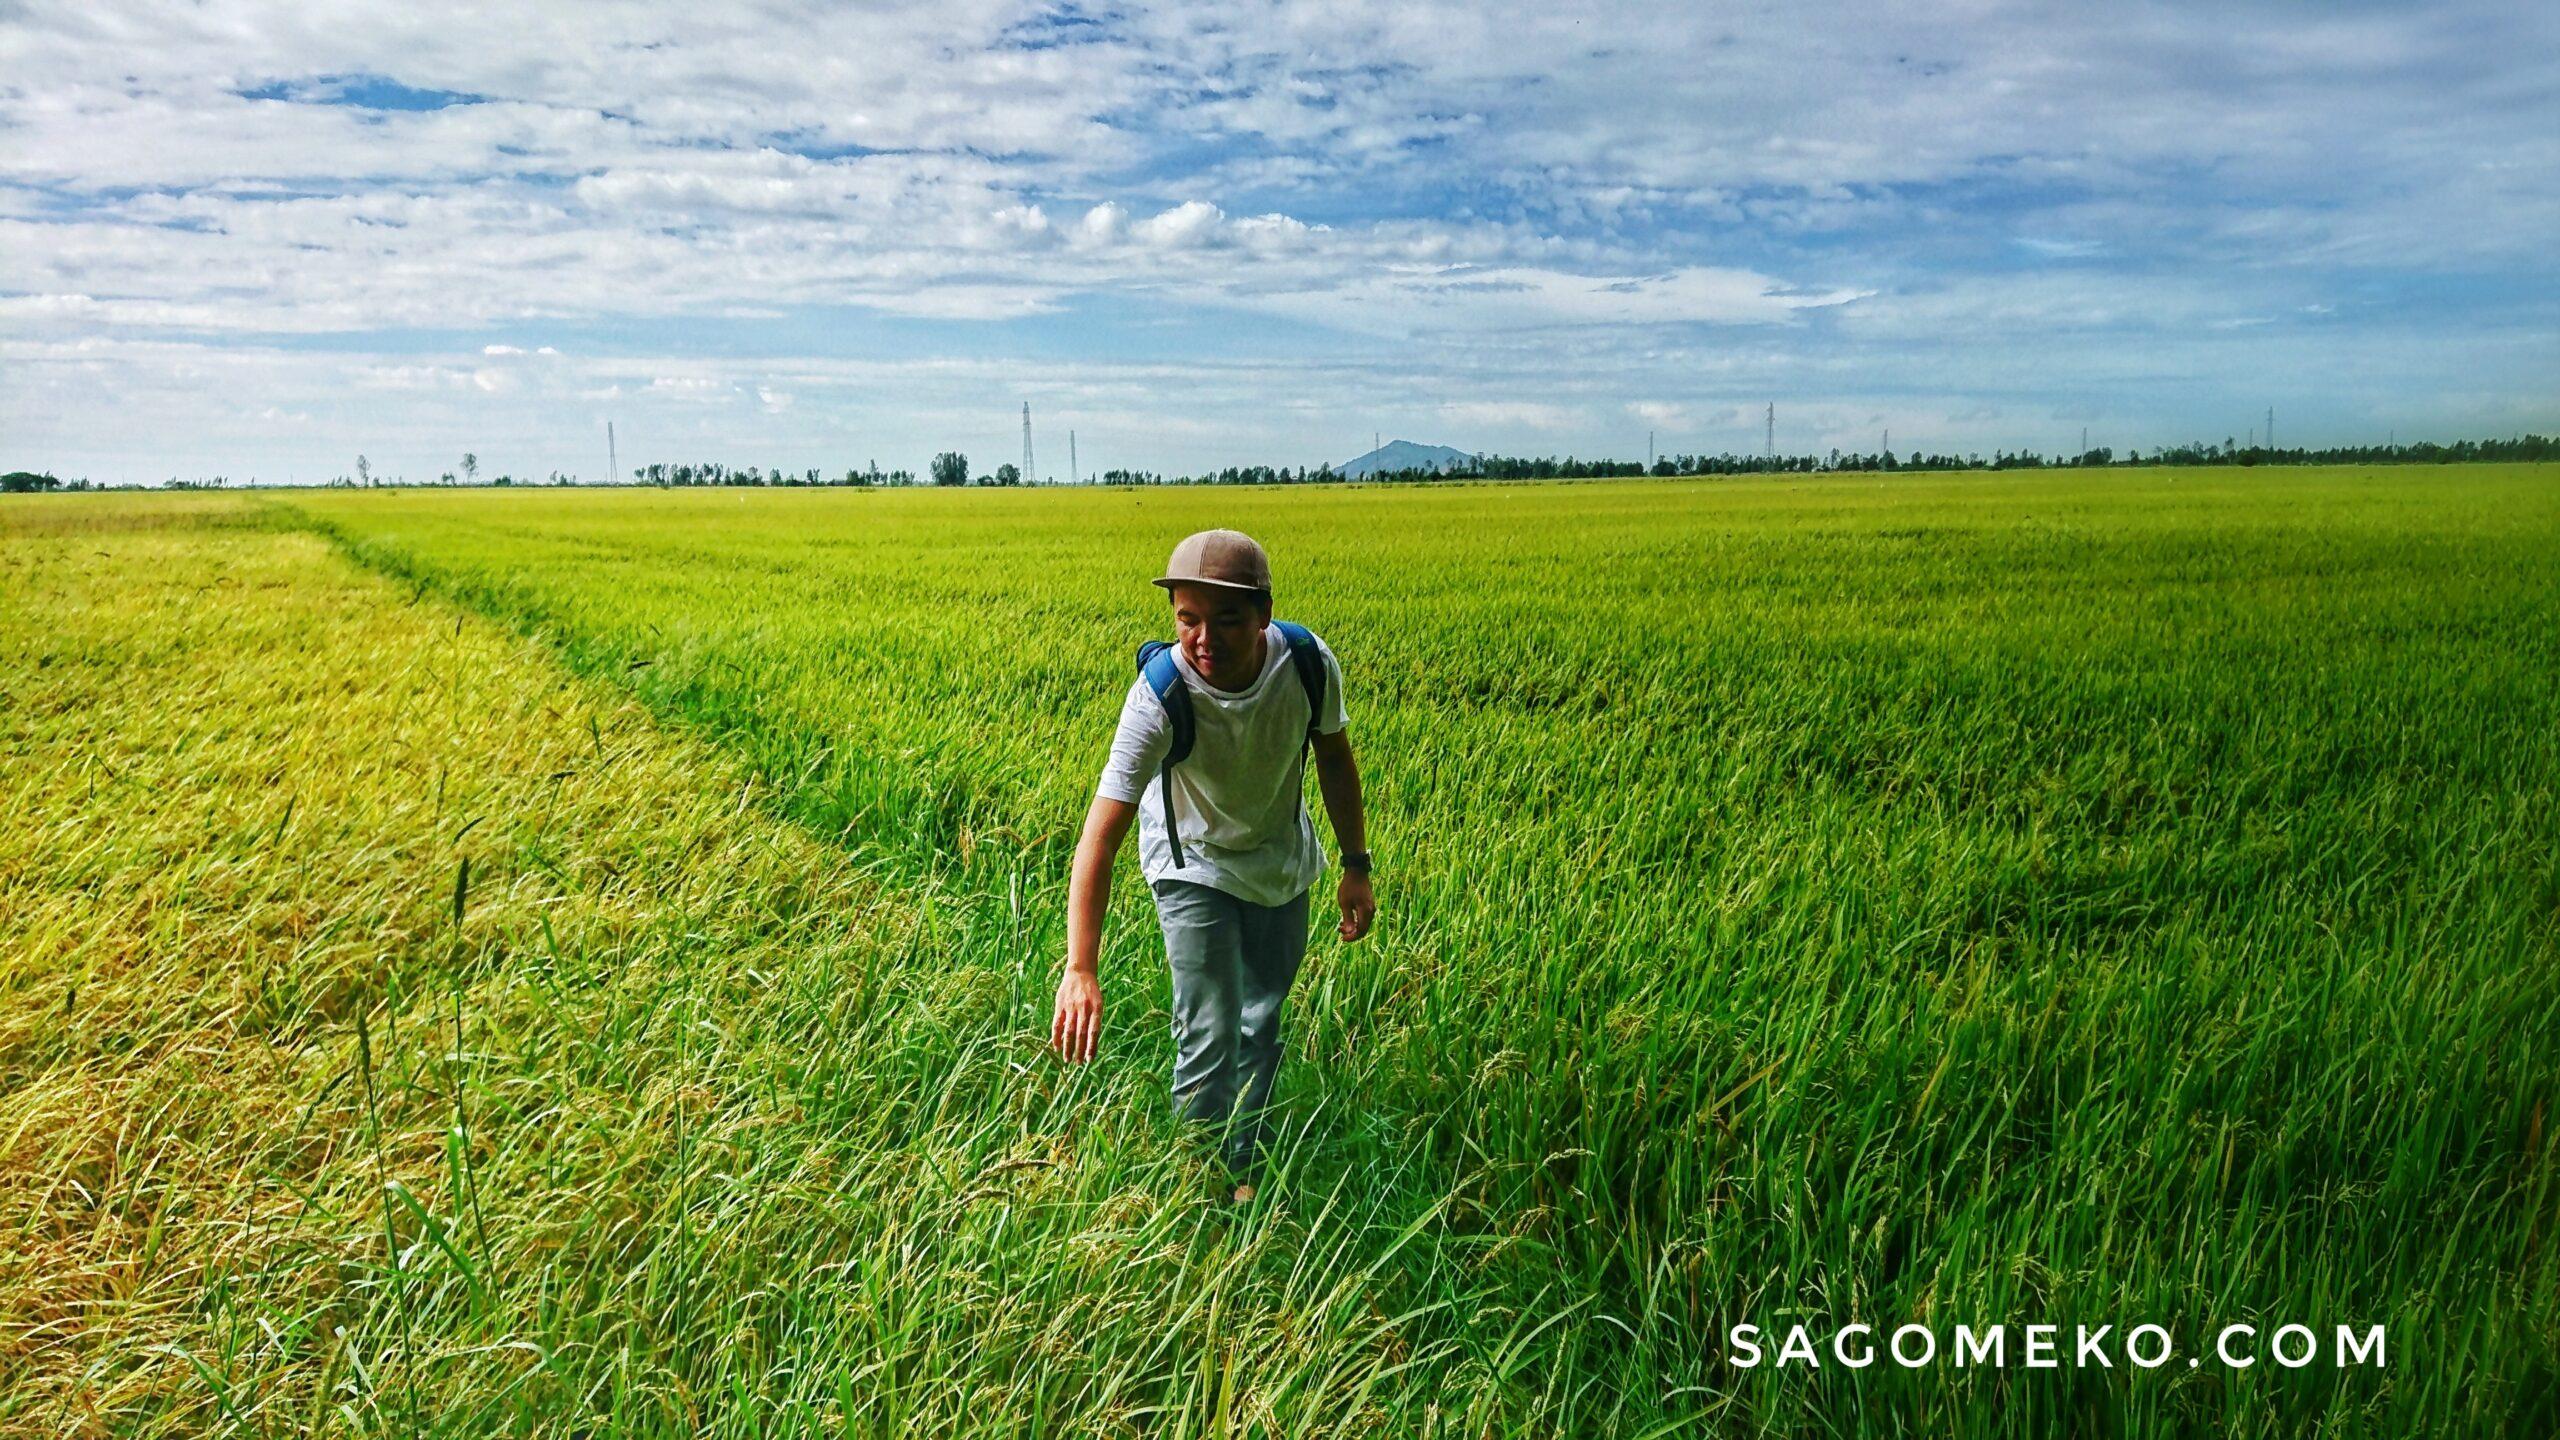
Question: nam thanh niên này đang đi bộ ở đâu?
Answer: anh ấy đi bộ trong cánh đồng lúa